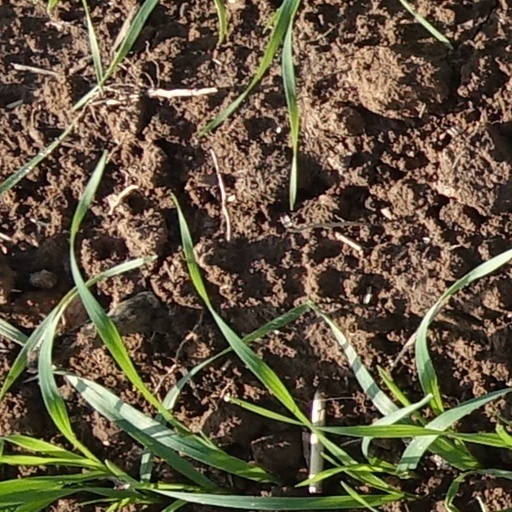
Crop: wheat